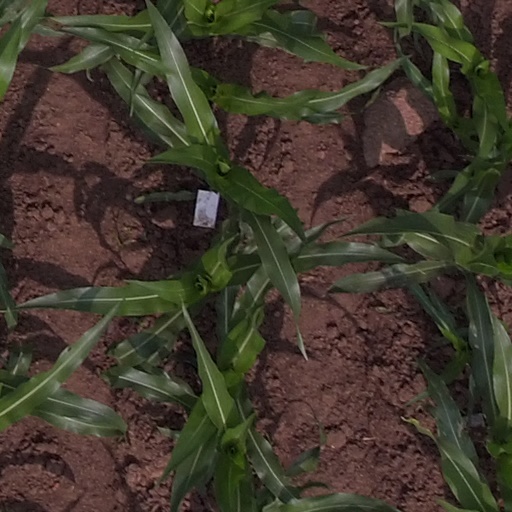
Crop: maize; corn